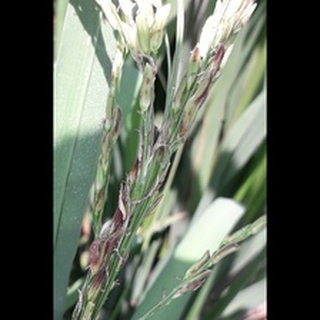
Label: diseased_rice